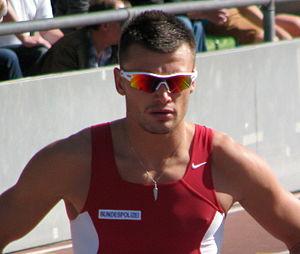
Eric Krüger est un athlète allemand spécialiste du 400 mètres.